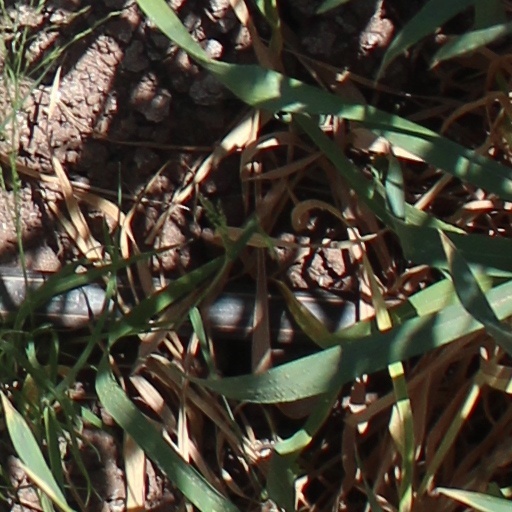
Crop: wheat